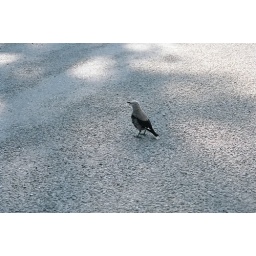
cute little bird in the parking lot at peyto lake